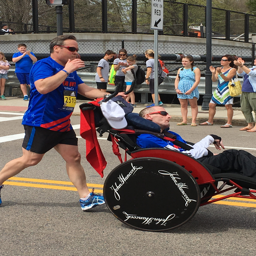
award winner continues to inspire